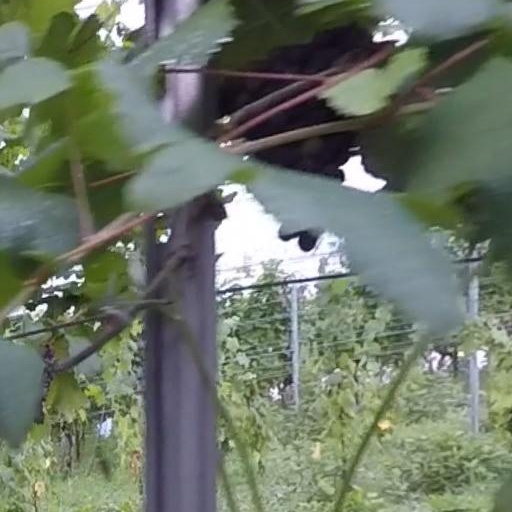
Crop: grape